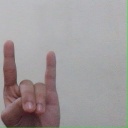
अक्षर: श